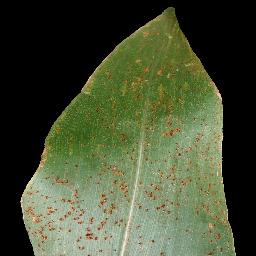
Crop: corn
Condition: (maize)_common_rust